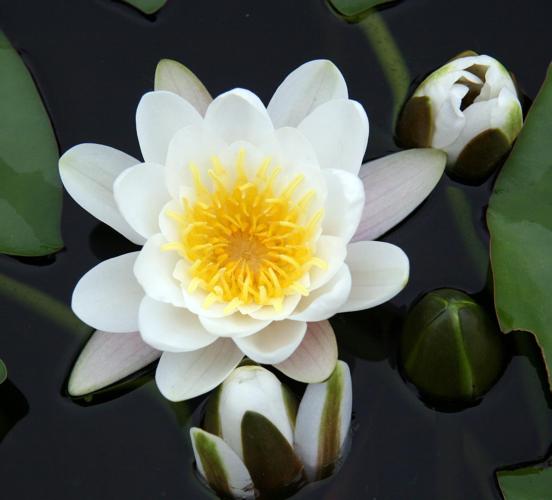
Label: water lily